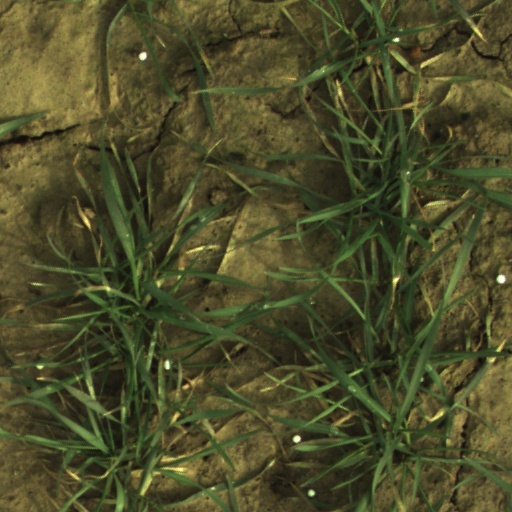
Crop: wheat